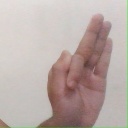
अक्षर: फ